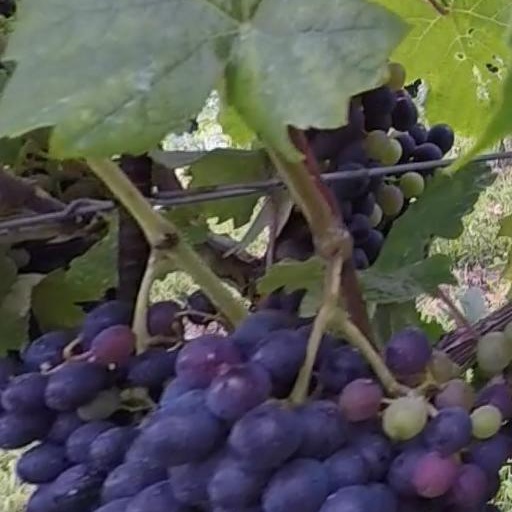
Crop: grape